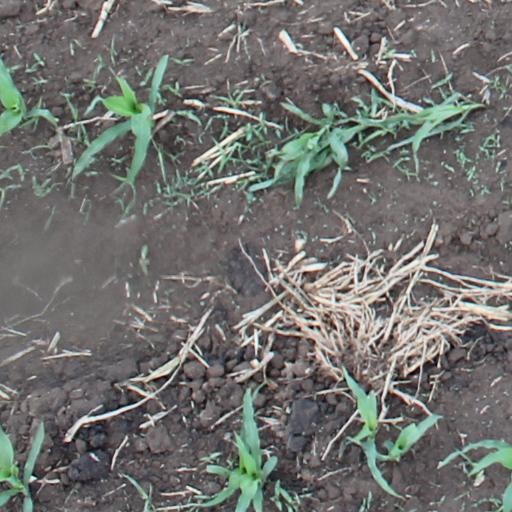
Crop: maize; corn